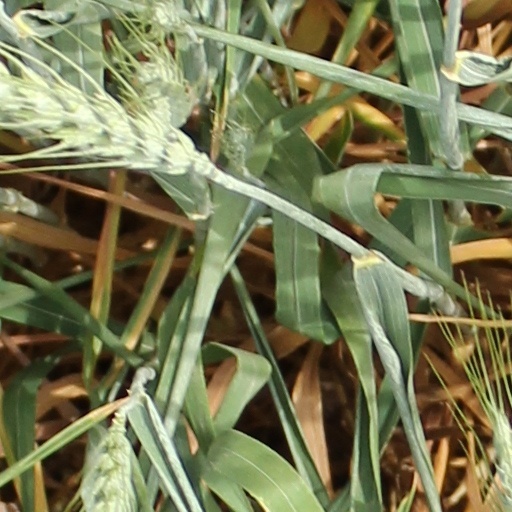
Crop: wheat